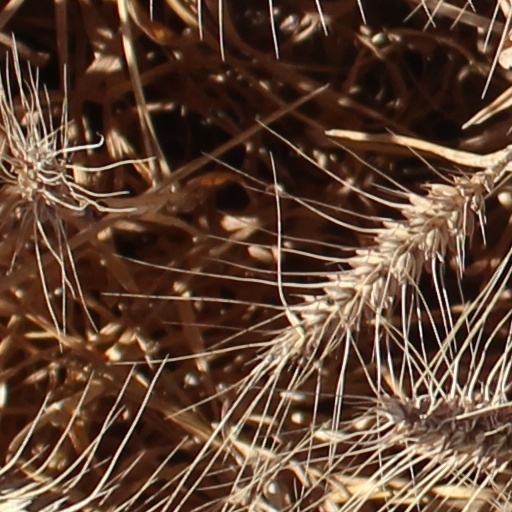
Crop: wheat